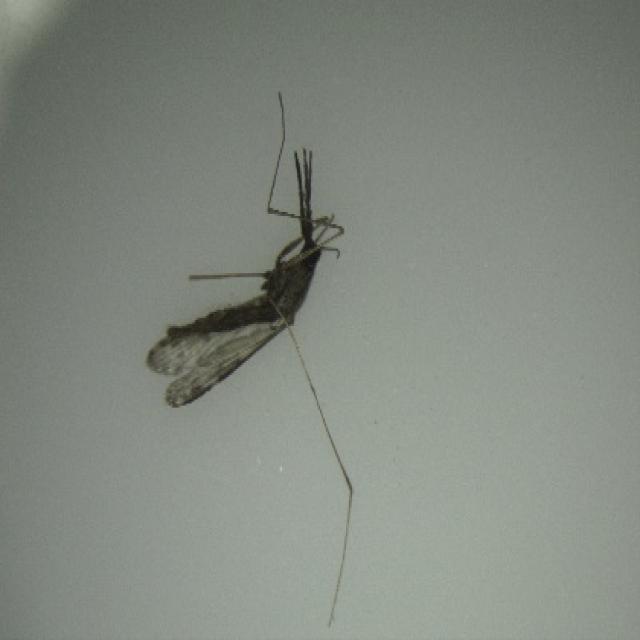
Species: anopheles_sinensis